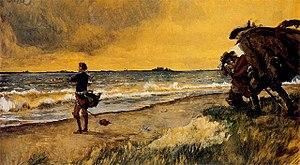
La marine est un genre d'art figuratif, qui dépeint ou tire sa principale source d'inspiration de la mer. Ces peintures forment un type particulièrement important entre les XVIIᵉ et XIXᵉ siècles. Par extension, le terme recouvre souvent les représentations artistiques de navigation sur rivières ou estuaires, les scènes de plage et de tous les arts montrant des bateaux, même dessinés ou peints depuis la terre ferme.